Food truck

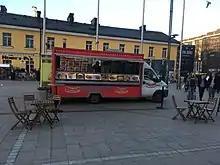
A food truck at Kamppi Plaza in Helsinki, Finland

Food truck rallies and food truck parks are also growing in popularity in the United States, wherein multiple food trucks gather in one location, usually in cooperation with each other, with the goal of attracting business through the variety offered. On August 31, 2013, Tampa, Florida hosted the world's largest food truck rally, with 99 trucks attending. The Tampa Rally broke its own record by bringing together 121 food trucks in 2014. The Chicago Food Truck Festival hosts over 40 trucks each year with 60,000 guests participating over two days in Chicago. Food truck parks, offering permanent locations, are found in urban and suburban areas across the US.